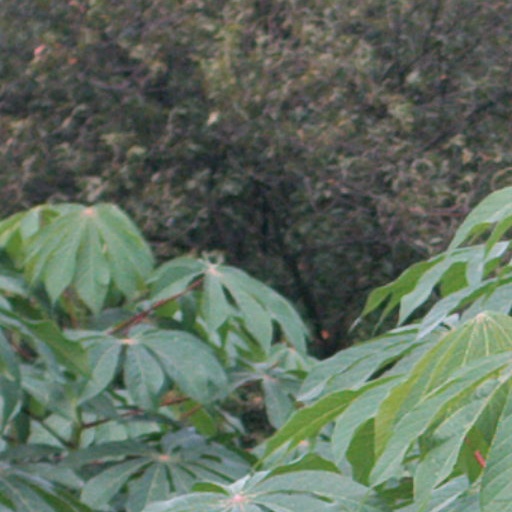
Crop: cassava